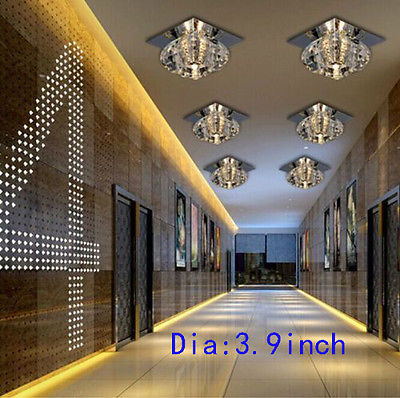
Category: lamp